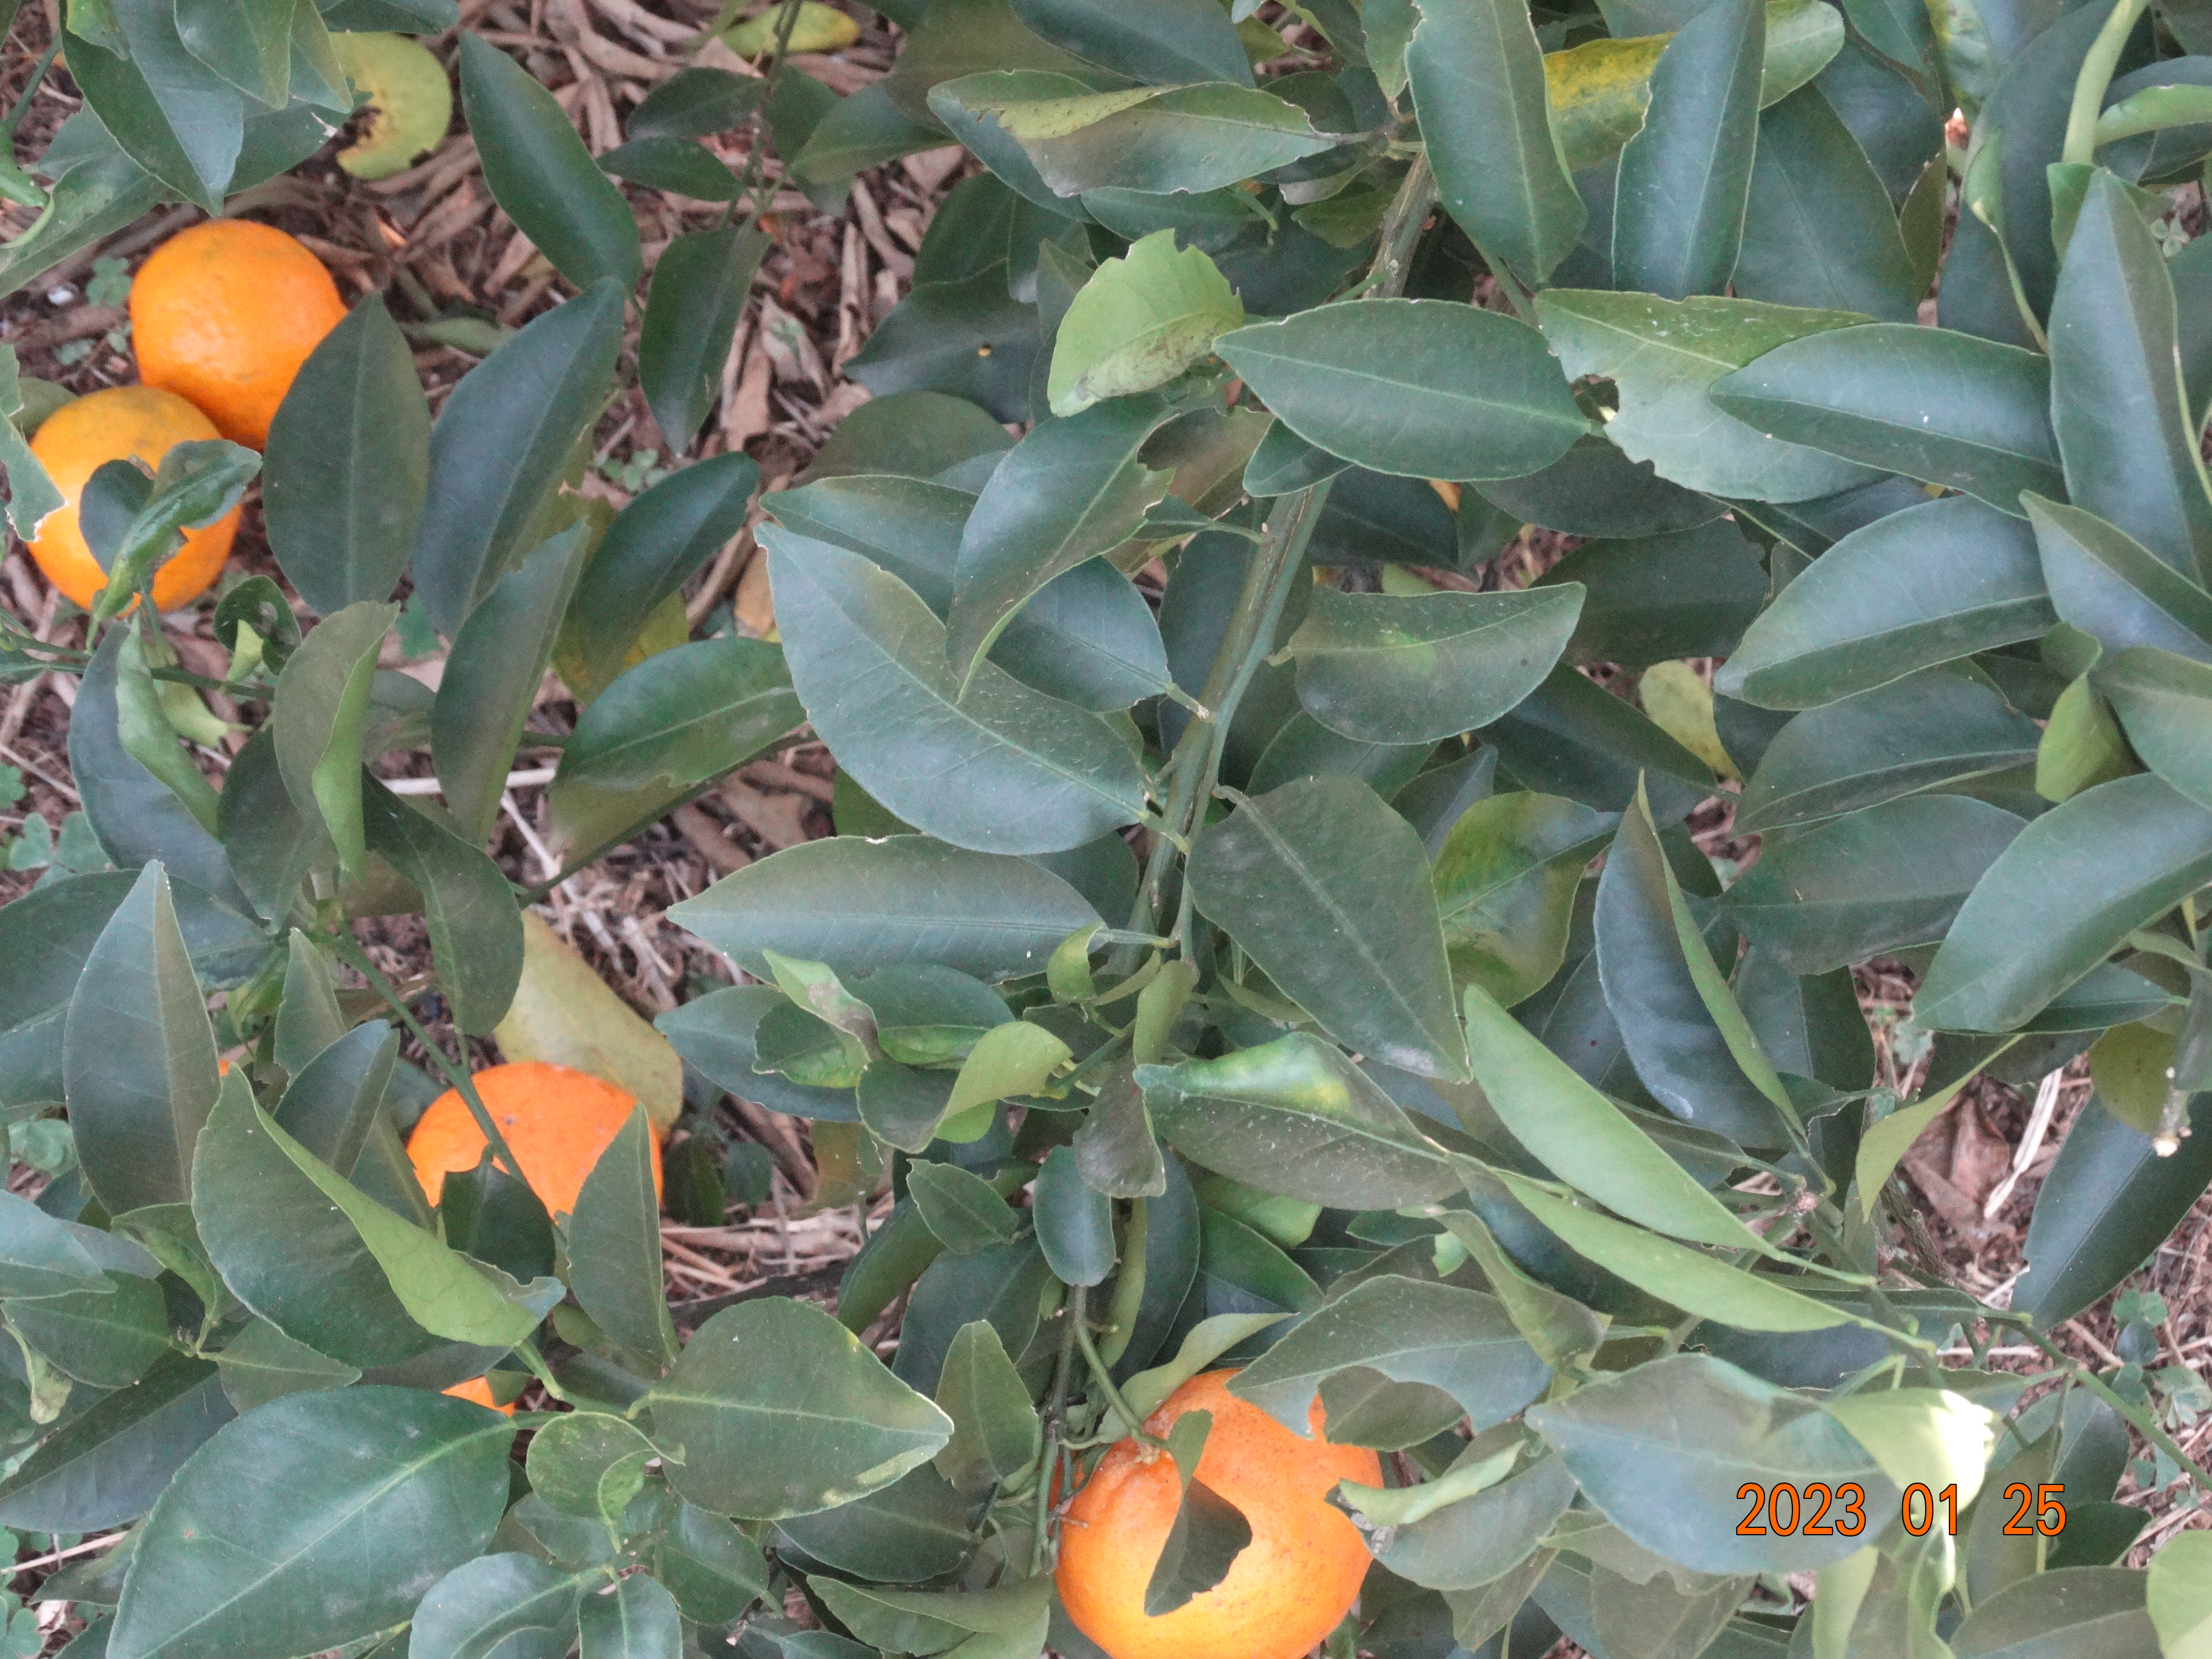
Citrus fruit variety: ponkan